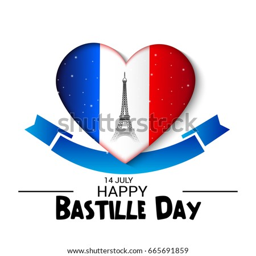
vector illustration of a banner for holiday .